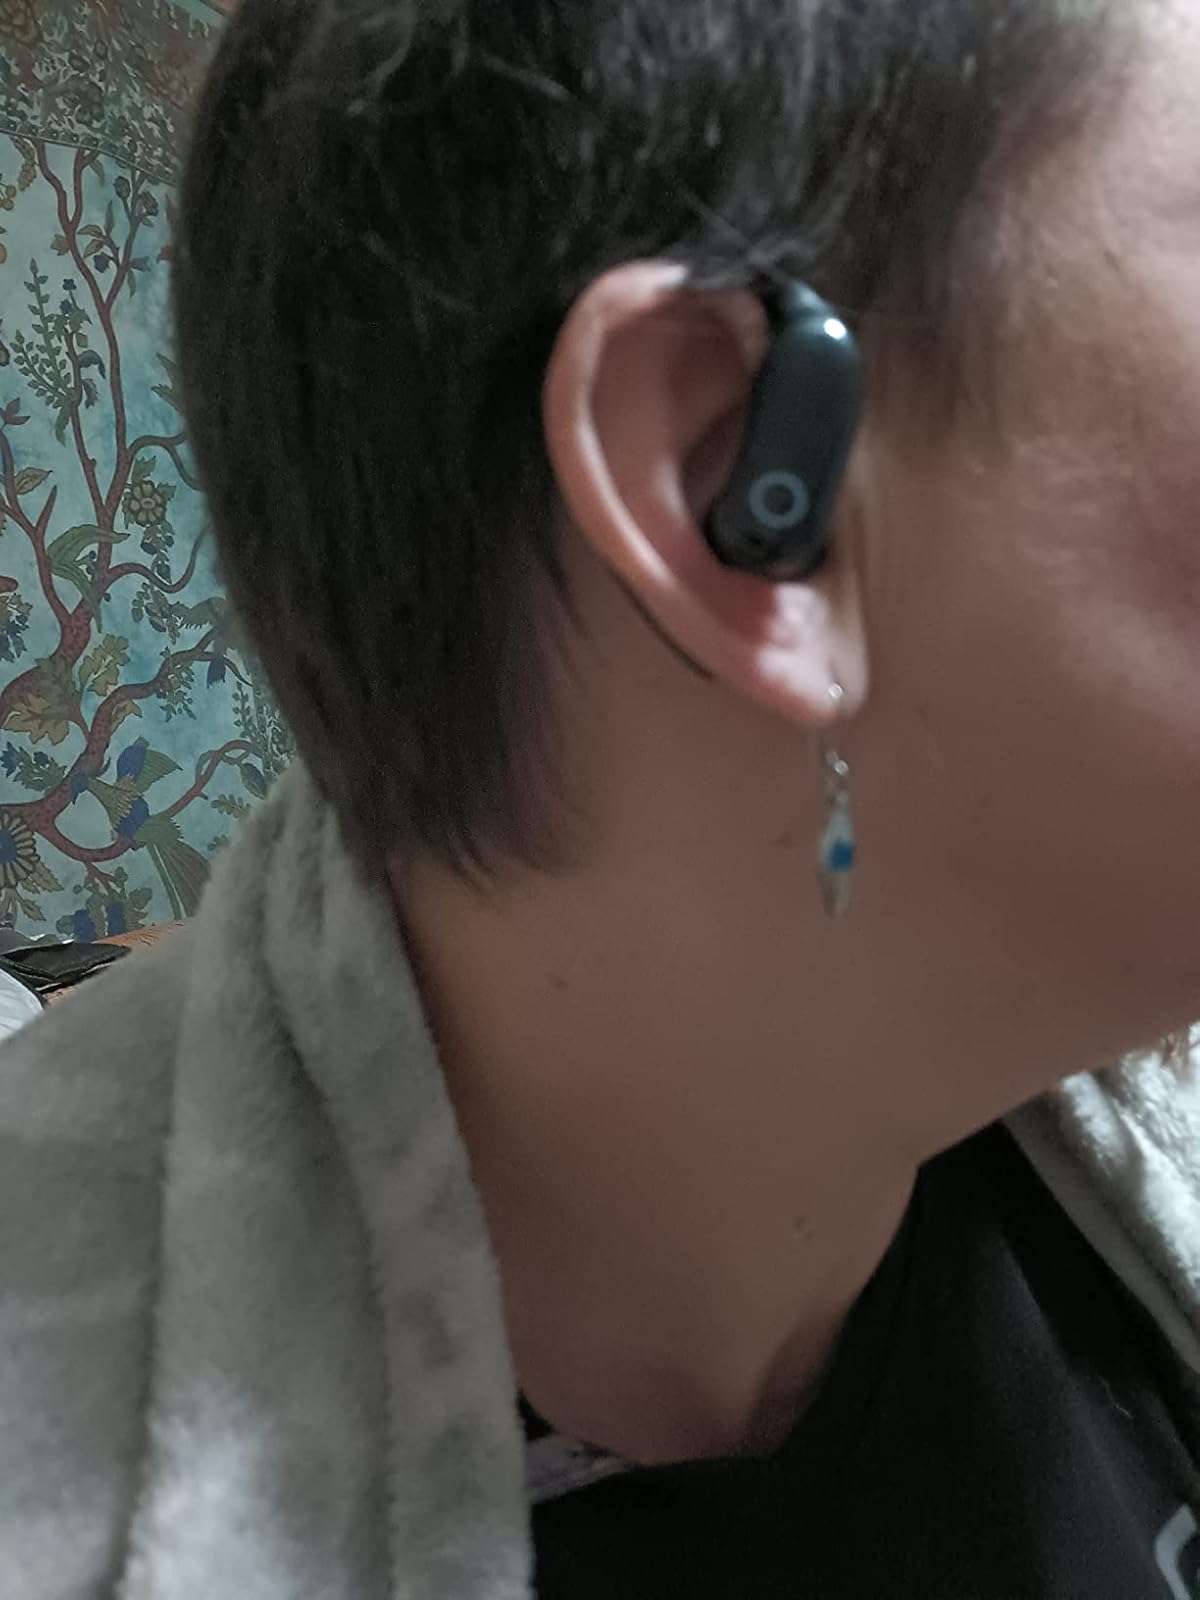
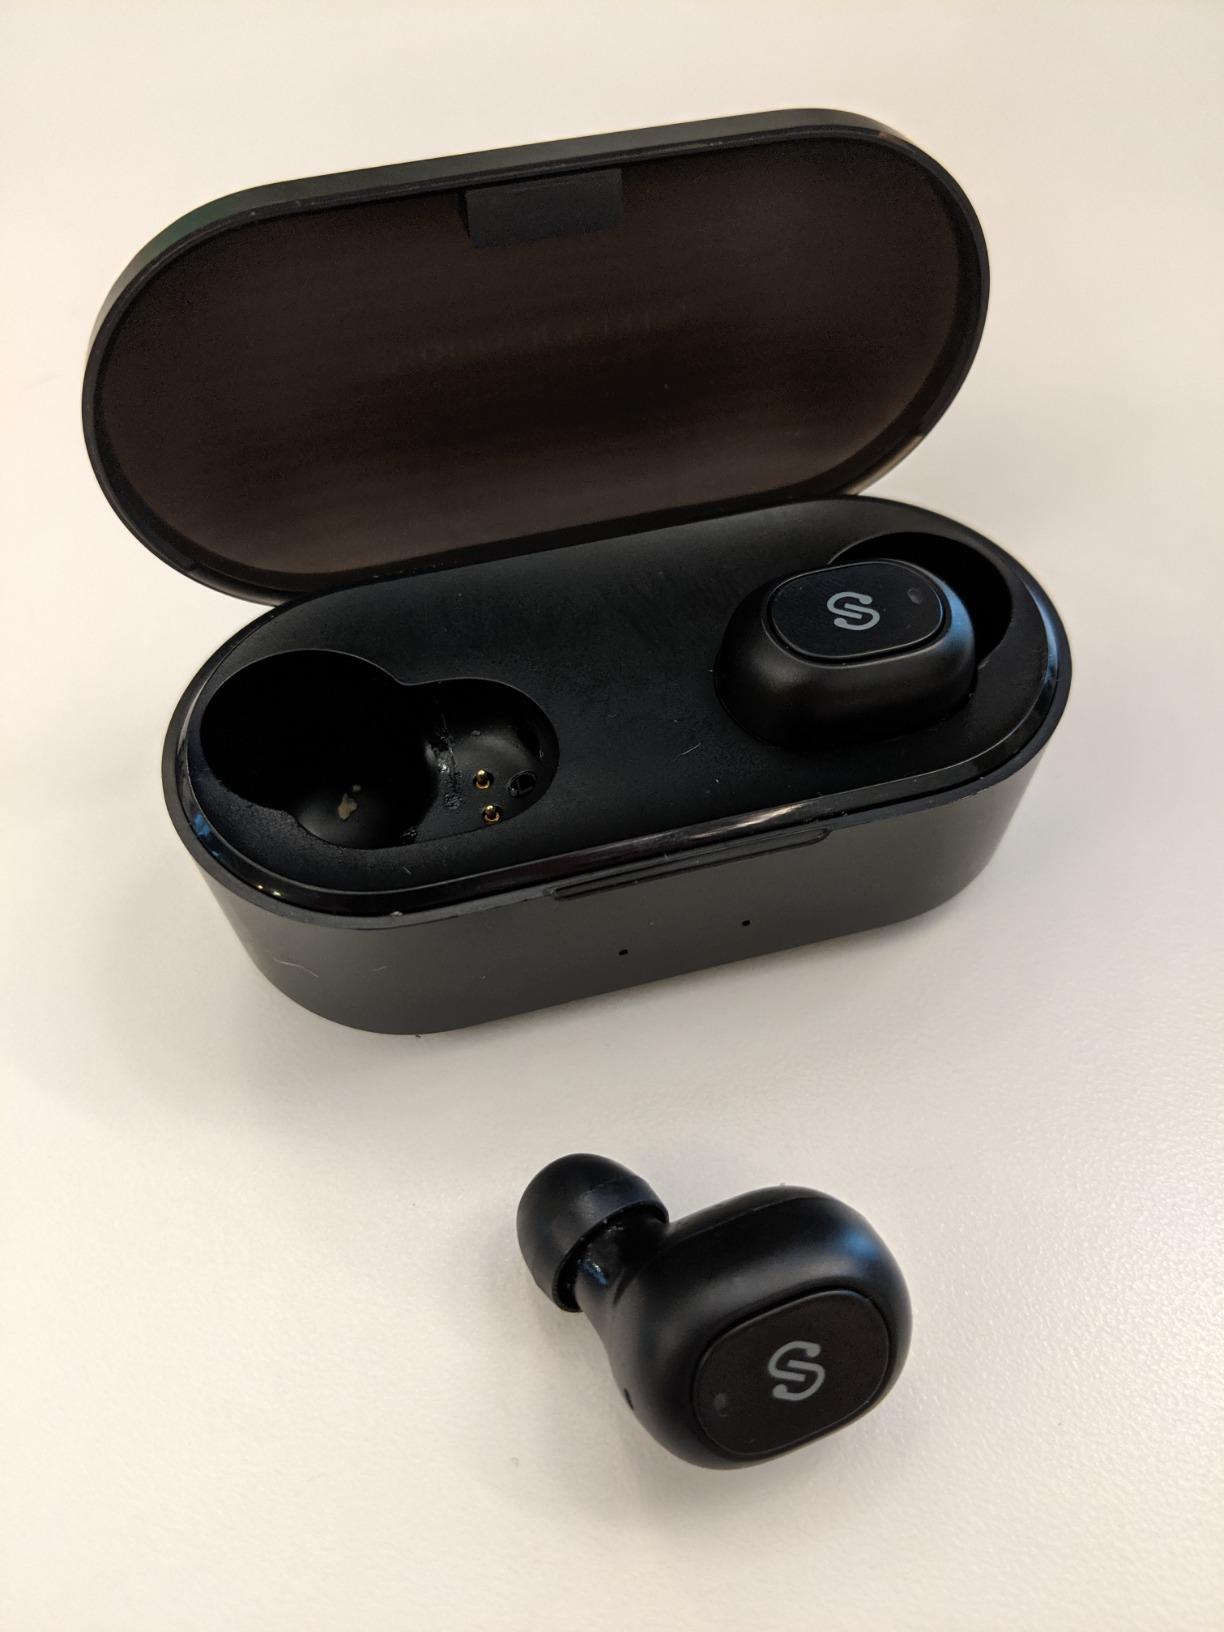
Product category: earbuds
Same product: no